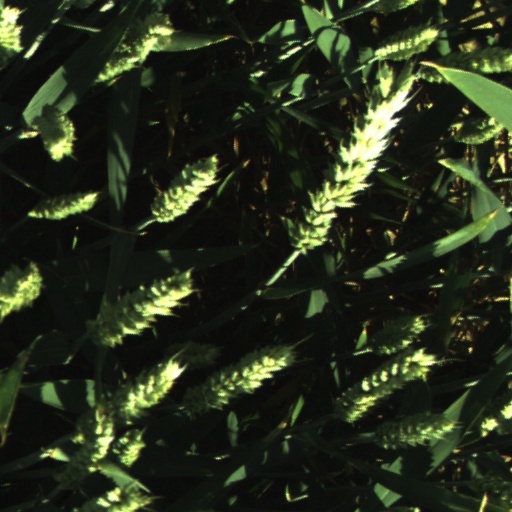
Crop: wheat